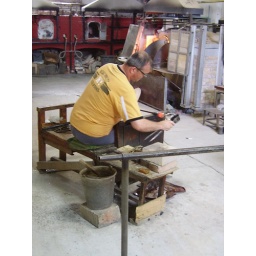
Glassblowing on Murano. This man turned out a glass horse in 5 minutes flat.